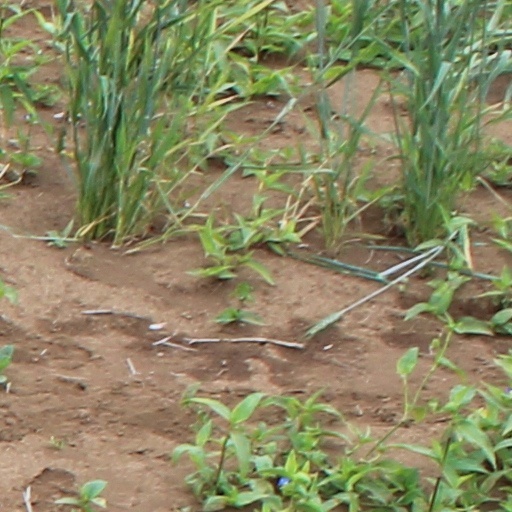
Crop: wheat